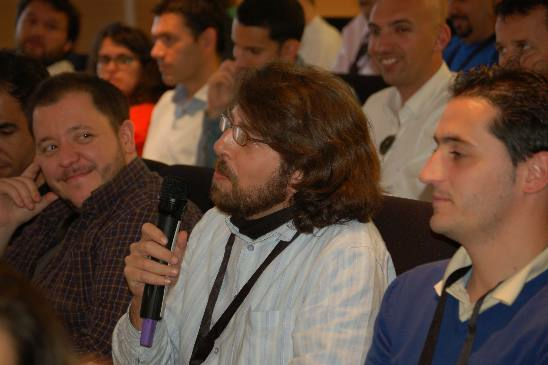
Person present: Yes